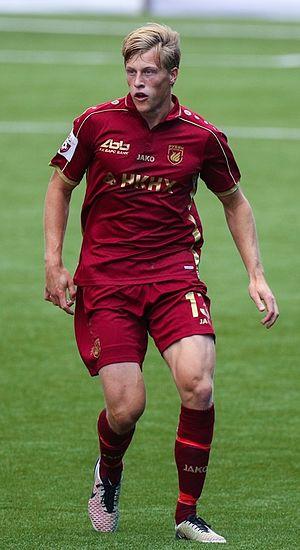
Emil Bergström est un footballeur suédois, né le 19 mai 1993 à Stockholm en Suède. Il évolue au poste de défenseur au FC Bâle en prêt du FC Utrecht.